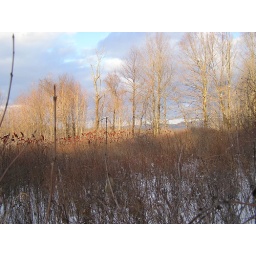
The view from the hill above my house